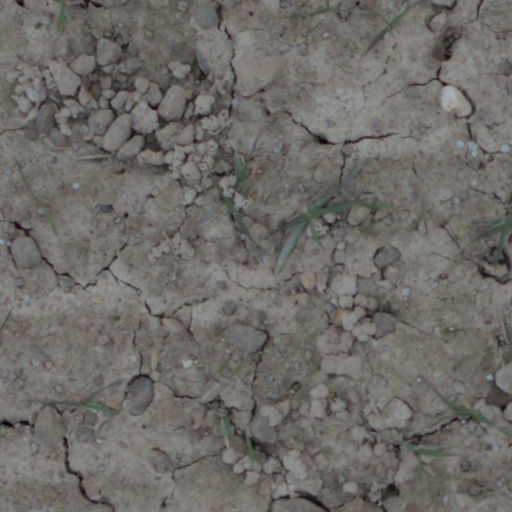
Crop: wheat